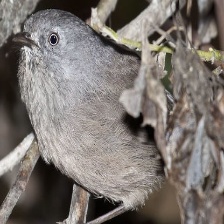
Species: WRENTIT
Scientific name: CHAMAEA FASCIATA